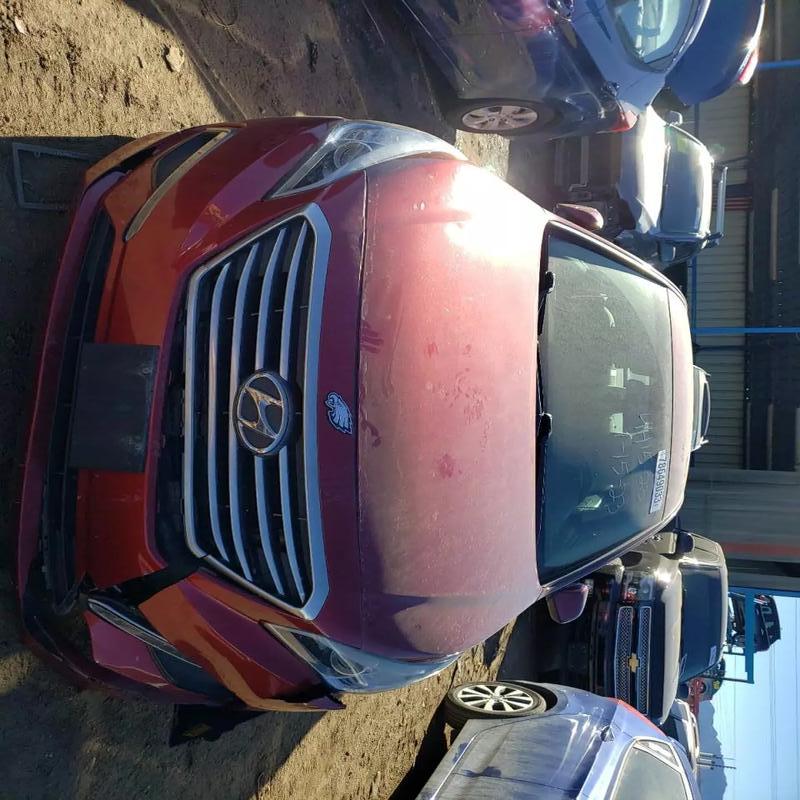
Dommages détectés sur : pare-choc avant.
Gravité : majeur